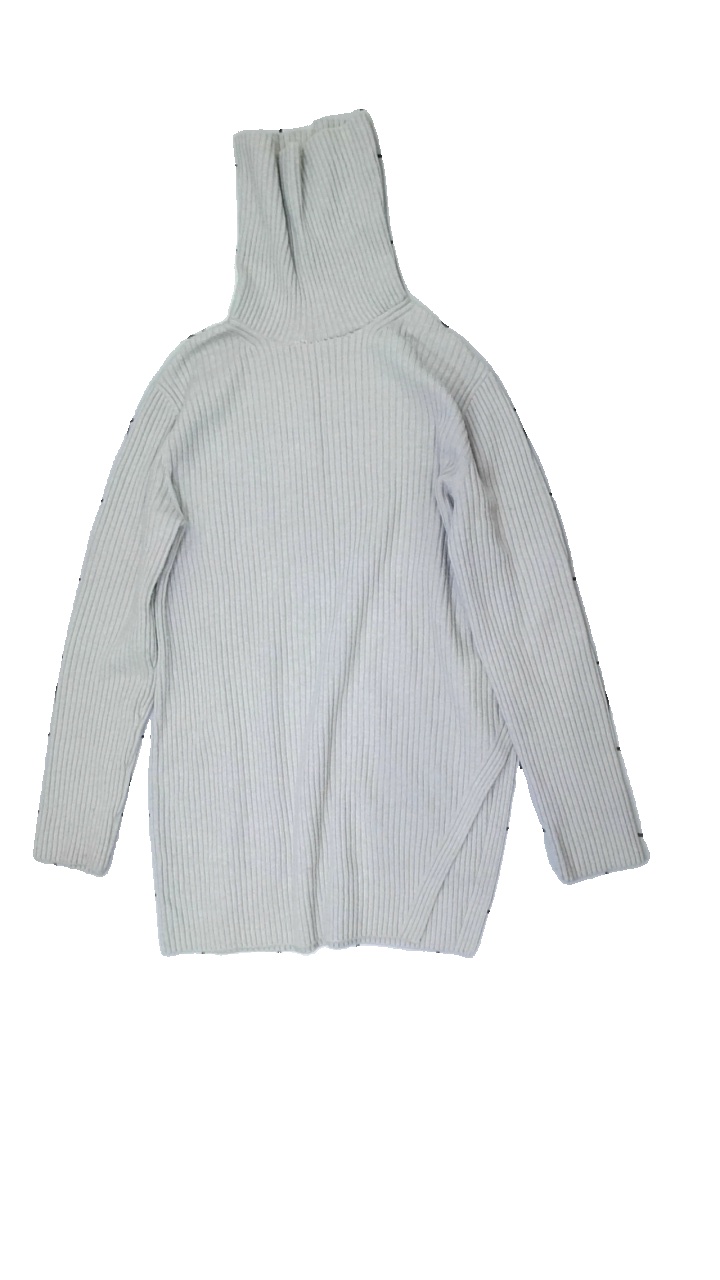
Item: Dress (Ladies)
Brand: H&m
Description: ribbed beige dress with turtleneck
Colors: Beige, Grey
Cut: Regular, Turtle neck
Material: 79% Polyester 21% Wool
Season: All
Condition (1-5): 2
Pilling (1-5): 5
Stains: Minor
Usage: Export
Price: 50-100